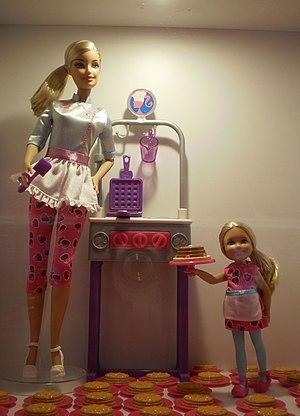
Barbie est une poupée de 29 cm commercialisée depuis 1959 par Mattel, une société américaine de jouets et jeux. Elle reprenait la forme adulte, les cheveux blonds et le principe de Bild Lilli, première poupée mannequin lancée en Allemagne un peu plus tôt.